The Triumph of Sherlock Holmes

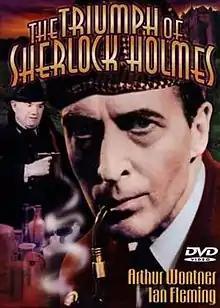

The Triumph of Sherlock Holmes is a 1935 British mystery film directed by Leslie S. Hiscott and starring Arthur Wontner. It was based on the 1915 Sherlock Holmes novel "The Valley of Fear" by Arthur Conan Doyle.